Samuel Jackson House

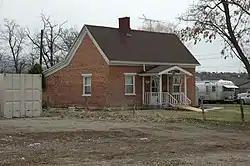

The Samuel Jackson House, at 215 S. 2nd East in Beaver, Utah, was built in 1878 and listed on the National Register of Historic Places in 1983.